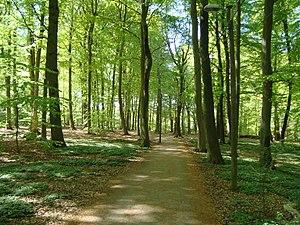
La géographie de l'Union européenne prend en compte plusieurs éléments : dans un premier temps la géographie physique de celle-ci qui évolue au travers de ses élargissements ; et sa géographie humaine, c'est-à-dire l'organisation de son espace, de sa richesse, qui, comme la géographie physique, est soumise aux évolutions liées à ses élargissements. La géographie de l'Union prend aussi en compte les régions d'outre-mer de l'Union européenne, ainsi que, dans une moindre mesure, les territoires dépendant de l'Union sans en faire partie.